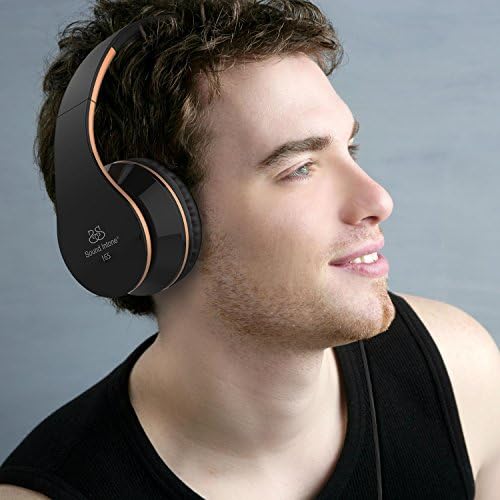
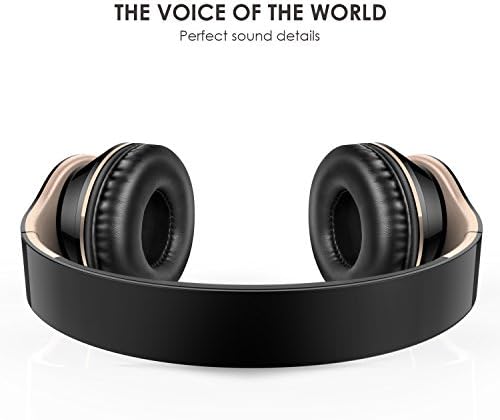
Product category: headphones
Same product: yes